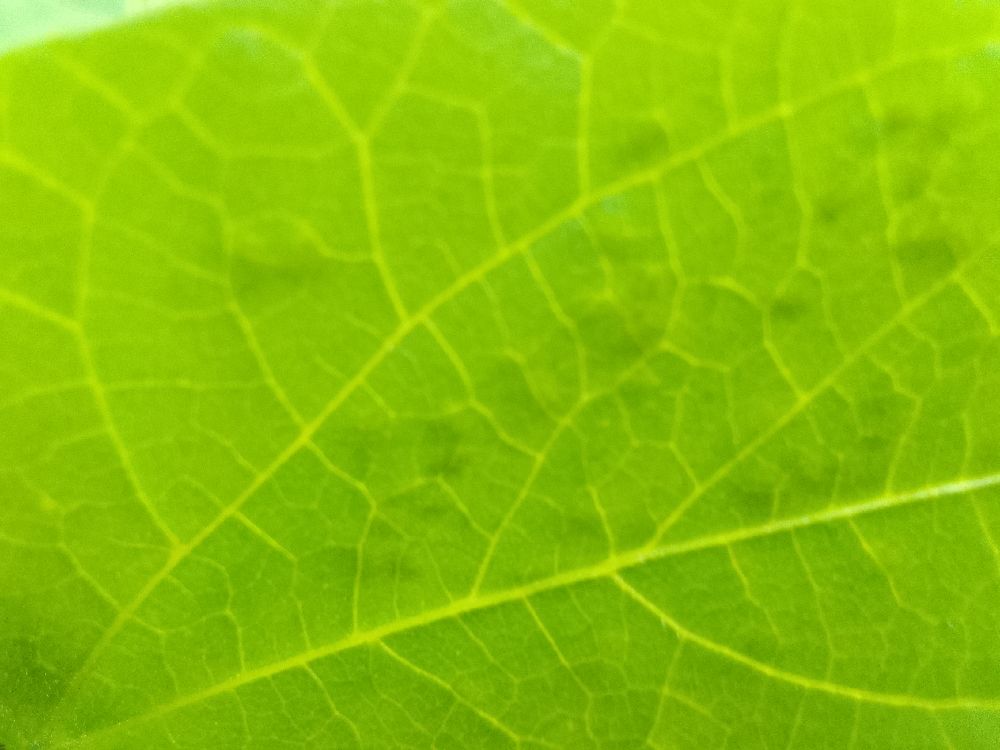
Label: healthy